Charles Martin (Oregon politician)

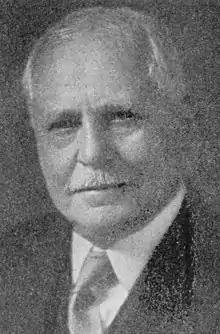

Charles Henry Martin (October 1, 1863September 22, 1946) was an American Army officer and later politician in the state of Oregon. A native of Illinois, he had a 40-year career in the military including serving in conflicts from the Spanish–American War to World War I before retiring as a major general. A Democrat, he was the U.S. representative for Oregon's 3rd congressional district from 1931 to 1935 and then was the state's 21st governor from 1935 to 1939. From 1923 to 1924 he was vice president, from 1924 to 1925 president of the Aztec Club of 1847.